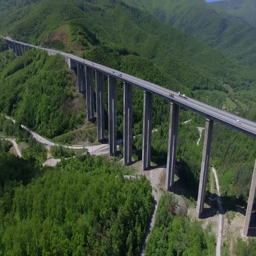
bridge of a highway in a nature